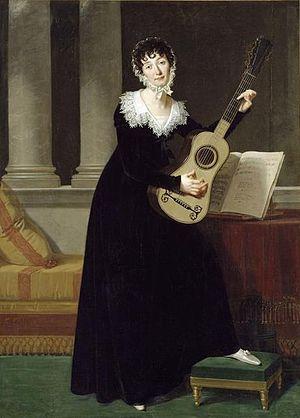
Pauline Duchambge est une chanteuse, parolière et compositrice française née à Strasbourg vers le 7 octobre 1776 et morte à Paris le 23 avril 1858. Elle est l'autrice de nombreuses romances qui connurent un grand succès en son temps.